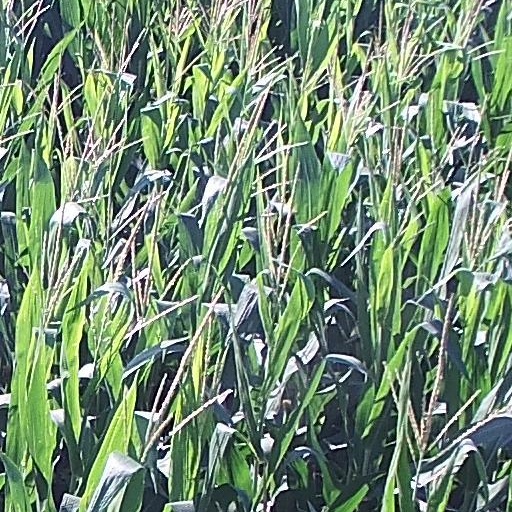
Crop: maize; corn